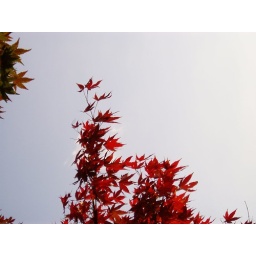
this tree is in our front garden and looks beautiful from our bedroom window